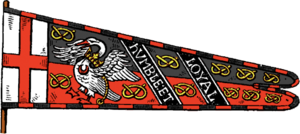
Le Cygne de Dunstable est une broche en or recouverte d'émail en forme de cygne fabriquée en Angleterre ou en France aux environs de 1400. Ce bijou aurait été conçu comme insigne d'une personne importante, peut-être le futur roi Henri V, devenu prince de Galles l'année précédente.